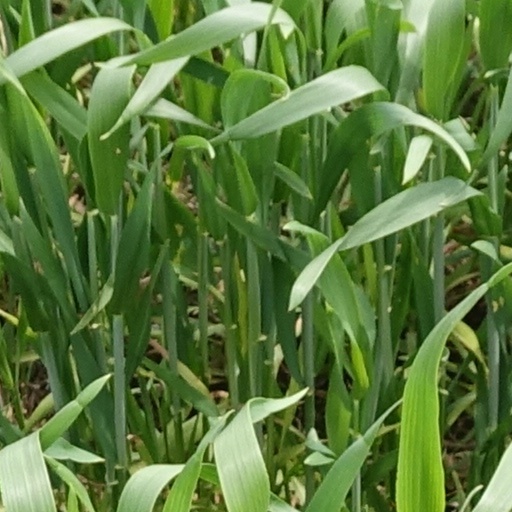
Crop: wheat